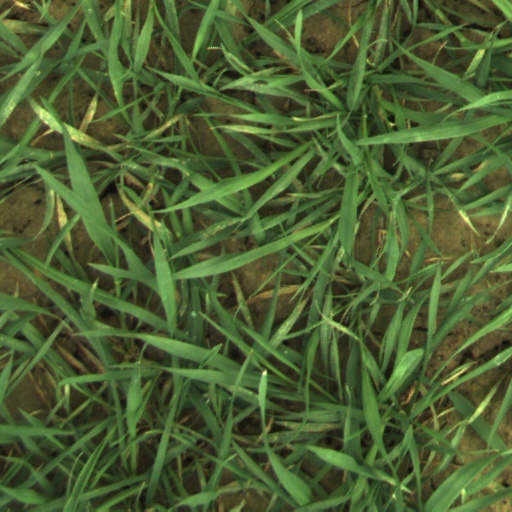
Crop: wheat